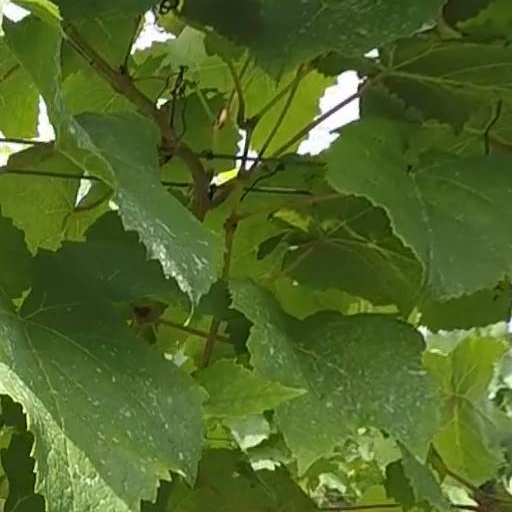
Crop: grape